Typhoon Sally (1964)

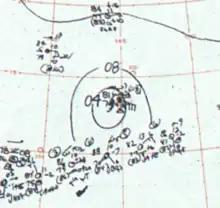
Contour map showing isobars near the typhoon

On September 4, Sally was forecast by the JTWC to bring heavy surf and sustained winds of to Guam, accompanied by higher gusts. Sally was ultimately stronger and closer to Guam than forecast, crossing over southern Guam as a developing typhoon on September 5 and producing damaging winds. While the highest observed wind gust reached at Andersen Air Force Base, higher gusts up to were estimated to have buffeted Guam. Gale-force winds lasted for eight hours. A maximum 24-hour rainfall total of accompanied the storm. Over 1,000 people sought refuge at the College of Guam, and others took shelter in other sturdy buildings. Numerous trees were downed and homes were unroofed by the typhoon. Downed trees and other debris blocked roads, rendering them impassable. The island's southern districts sustained the heaviest impacts from Sally; 18 structures in those areas were damaged, with the impacts most evident to their roofs. The majority of the monetary losses caused by Sally on the island was sustained by crops: agricultural damage was estimated at $105,440, with $92,398 sustained by the banana crop. Damage to residential and commercial buildings was estimated at $9,680, resulting in a total damage toll of about $115,000, mostly were to farm crops. Storm surge along Talofofo Bay led to coastal inundation; eight homes suffered roof damage there. Damage was also documented in Agat, Inarajan, Merizo, and Umatac. Power outages occurred in those villages in addition to Talofofo and Santa Rita. Sally's impacts in Guam were negligible outside of the southern regions of the island, and in total there were no casualties.